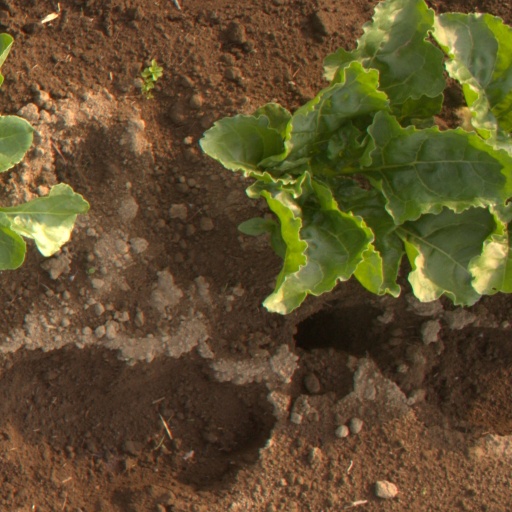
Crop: sugar beet